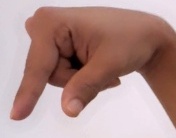
ASL sign: Q